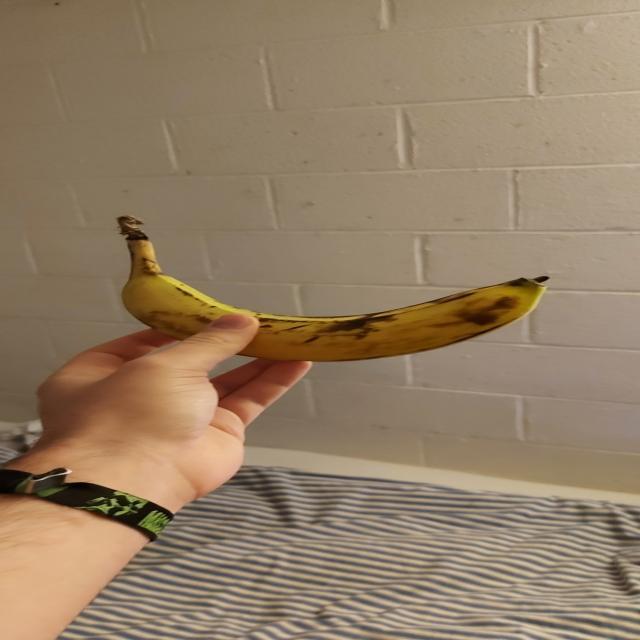
Label: bananas